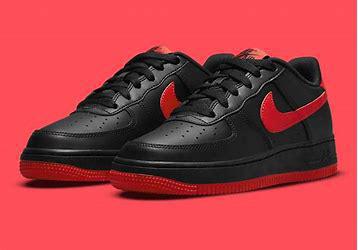
Brand: Nike
Model: Force 1